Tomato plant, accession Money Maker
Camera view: tilt-top (135 deg); turntable rotation: 270 degrees
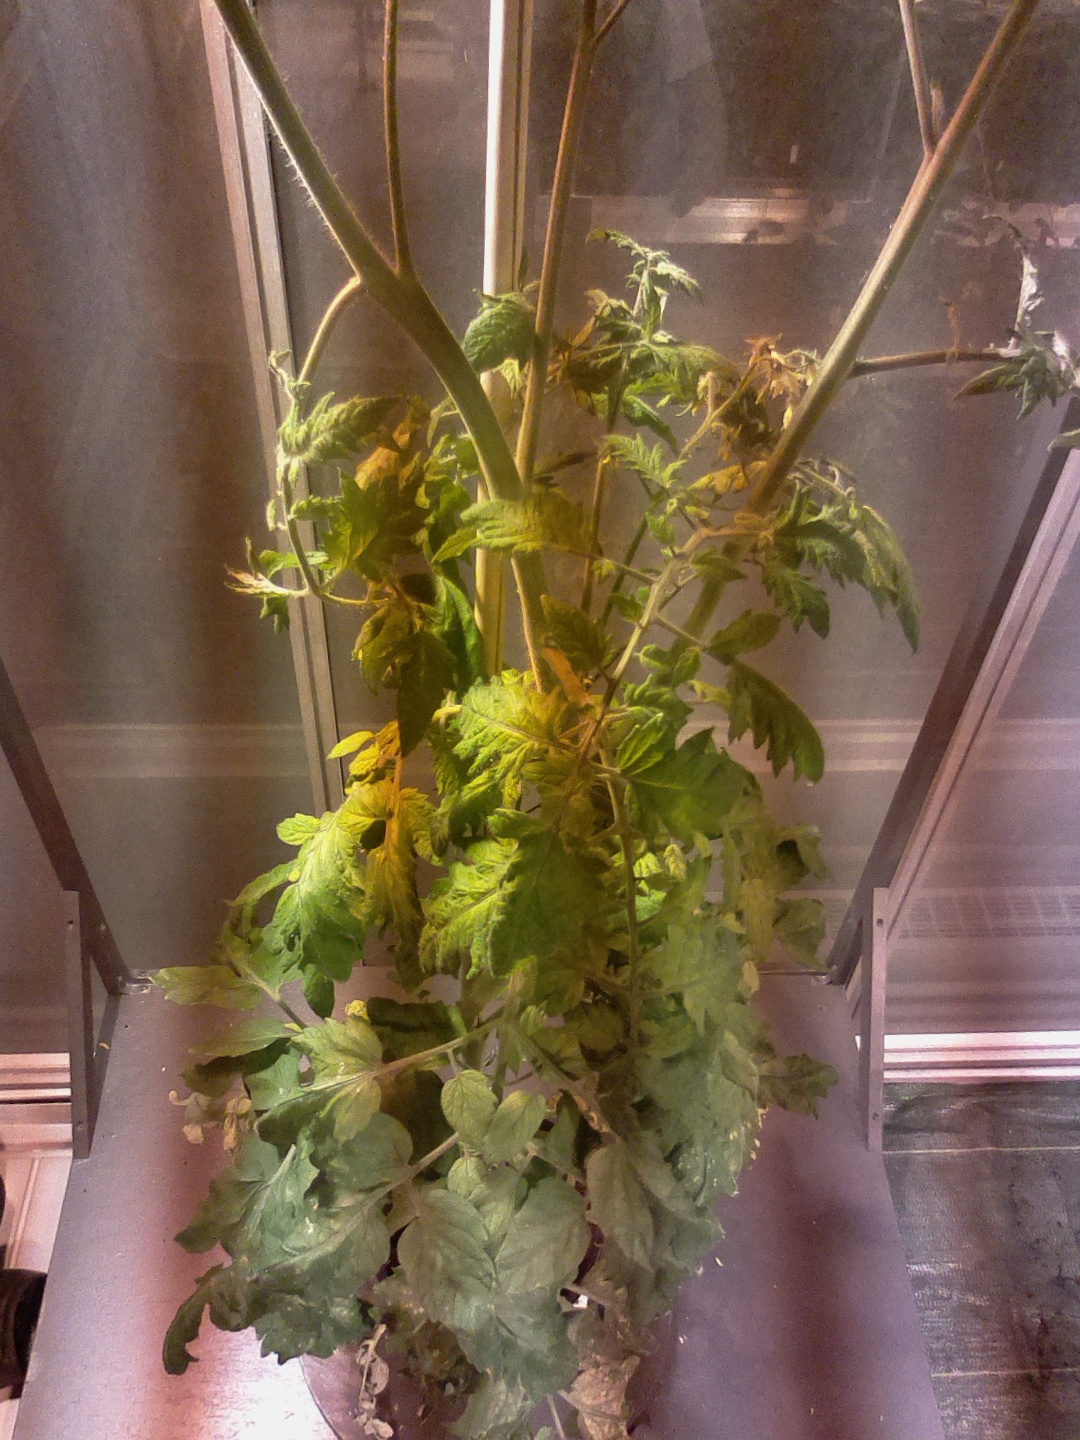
BBCH growth stage 72: 20%-30% of final fruit size